Quassel IRC

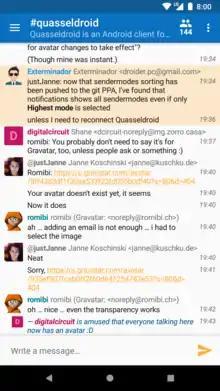
The Quasseldroid Android app, which can connect to a Quassel core

Quassel allows simultaneous connections to multiple IRC servers. Different identities can be created, and used on one or more of the servers the core connects to. These identities each contain default nicknames, fallback nicknames, away messages and so on. Each identity can be assigned to one or more servers.